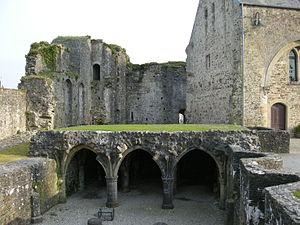
Le château de Bricquebec est un ancien château fort élevé sur motte, fondé au Xᵉ ou XIᵉ siècle, entièrement reconstruit au XIVᵉ siècle et remanié au XVIᵉ siècle, dont les ruines se dressent sur la commune de Bricquebec, commune déléguée de la commune nouvelle de Bricquebec-en-Cotentin, dans le département de la Manche en région Normandie.
Bricquebec est une ancienne commune française, située dans le département de la Manche en région Normandie, devenue le 1ᵉʳ janvier 2016 une commune déléguée au sein de la commune nouvelle de Bricquebec-en-Cotentin.